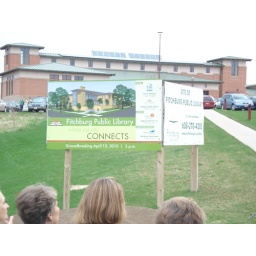
Crowd in front of Exterior floor plan sign